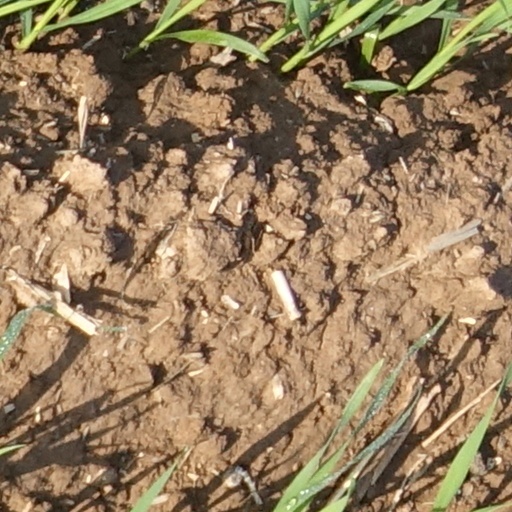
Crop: wheat